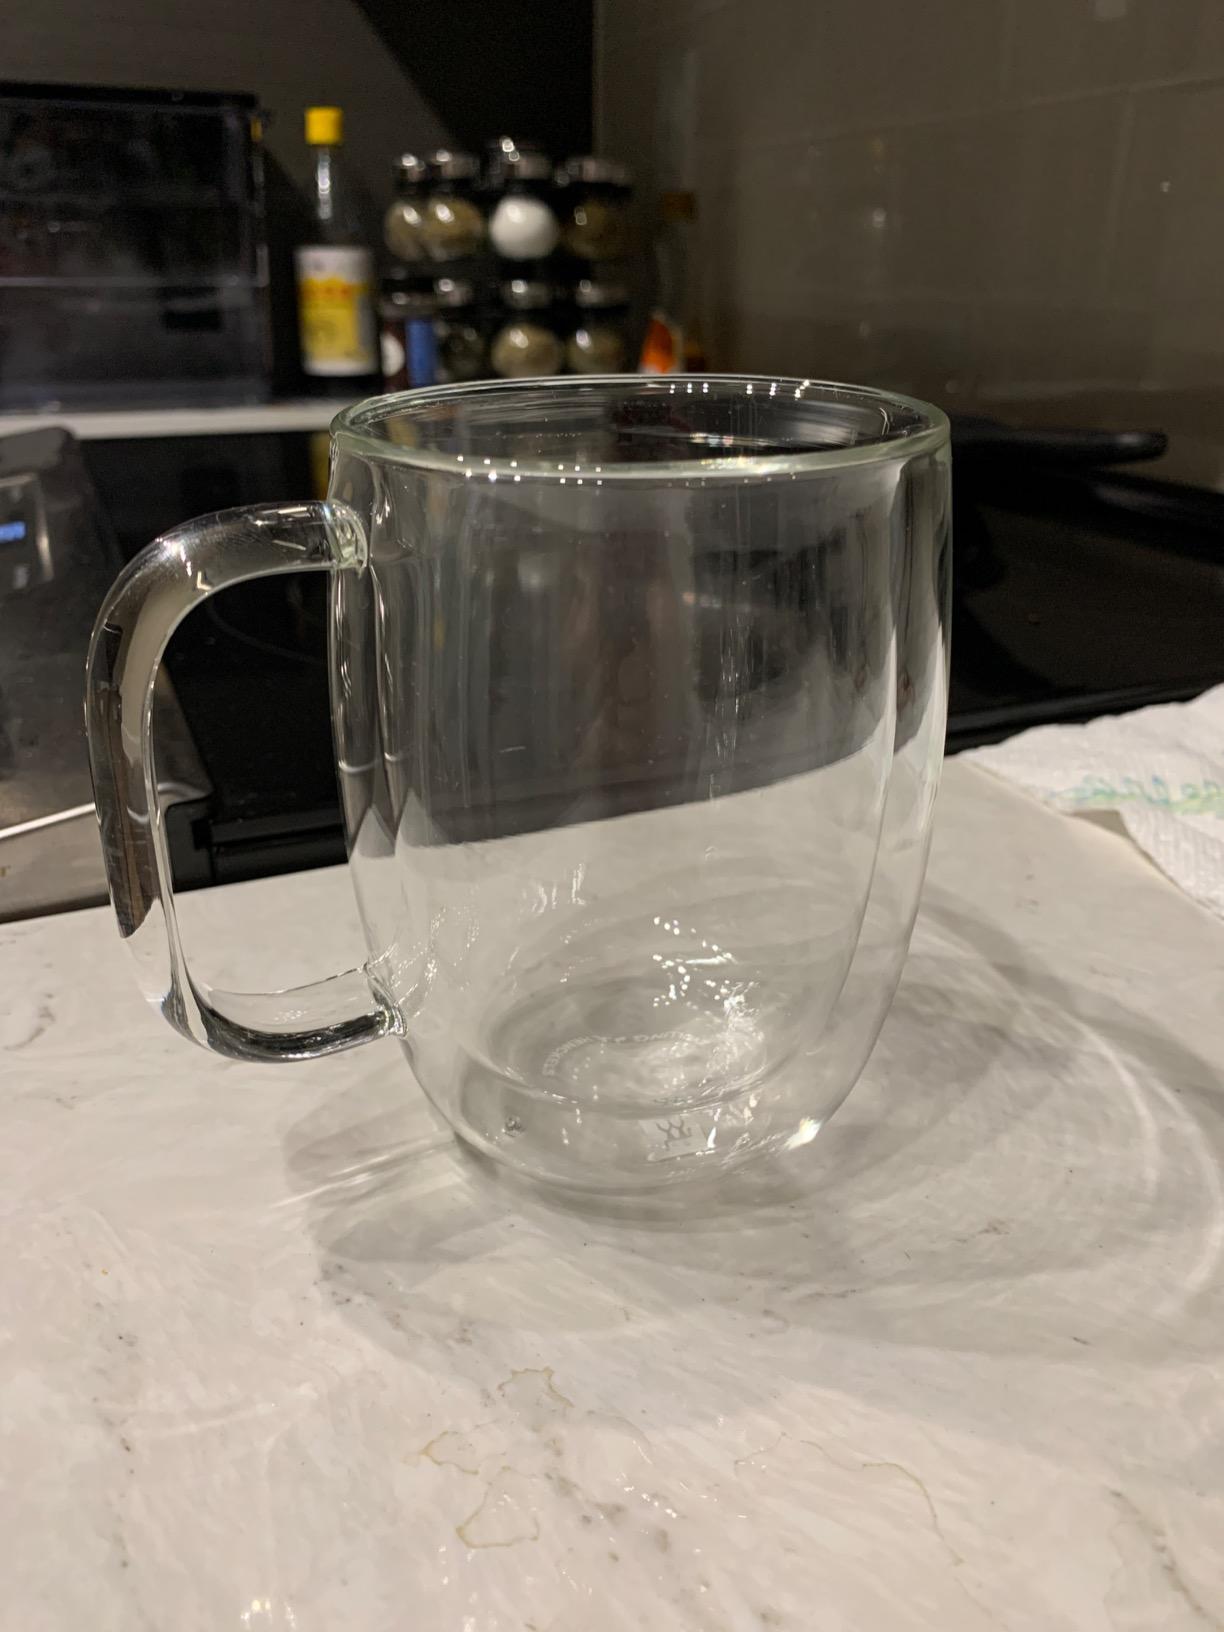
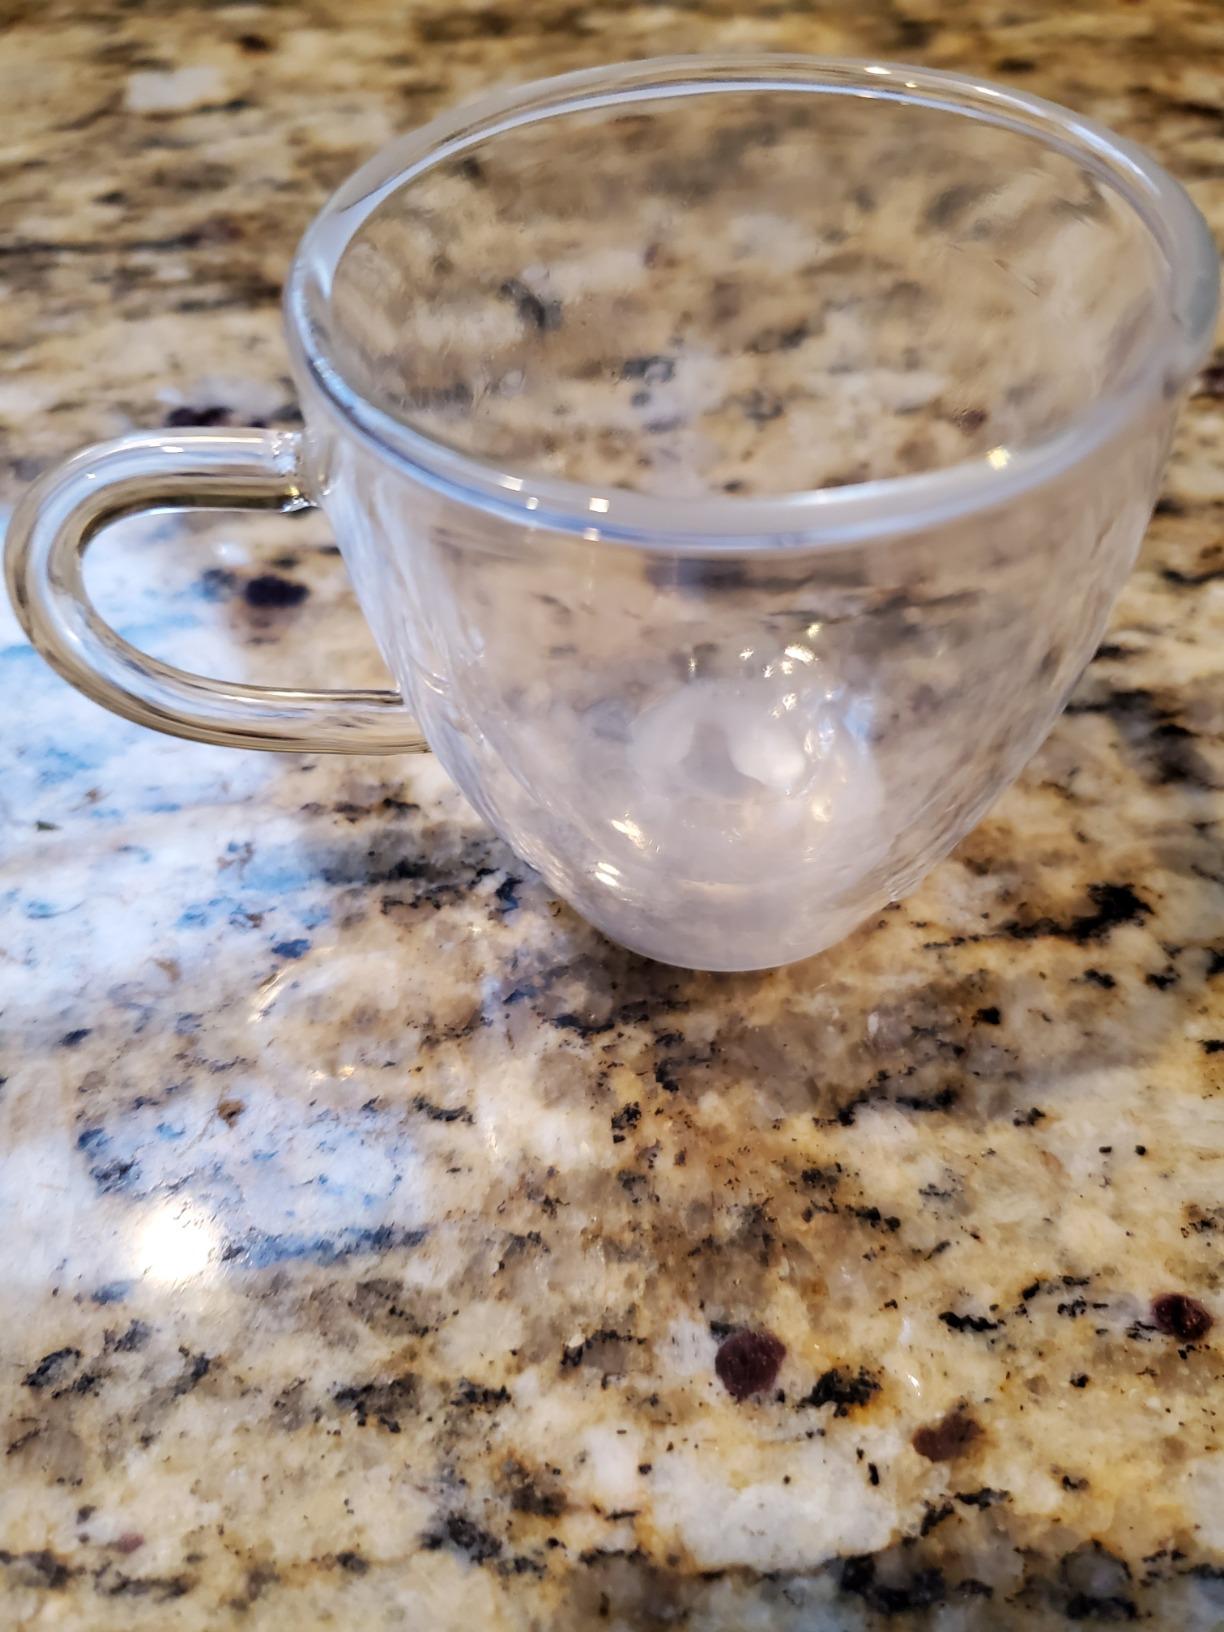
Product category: items_mug
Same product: no